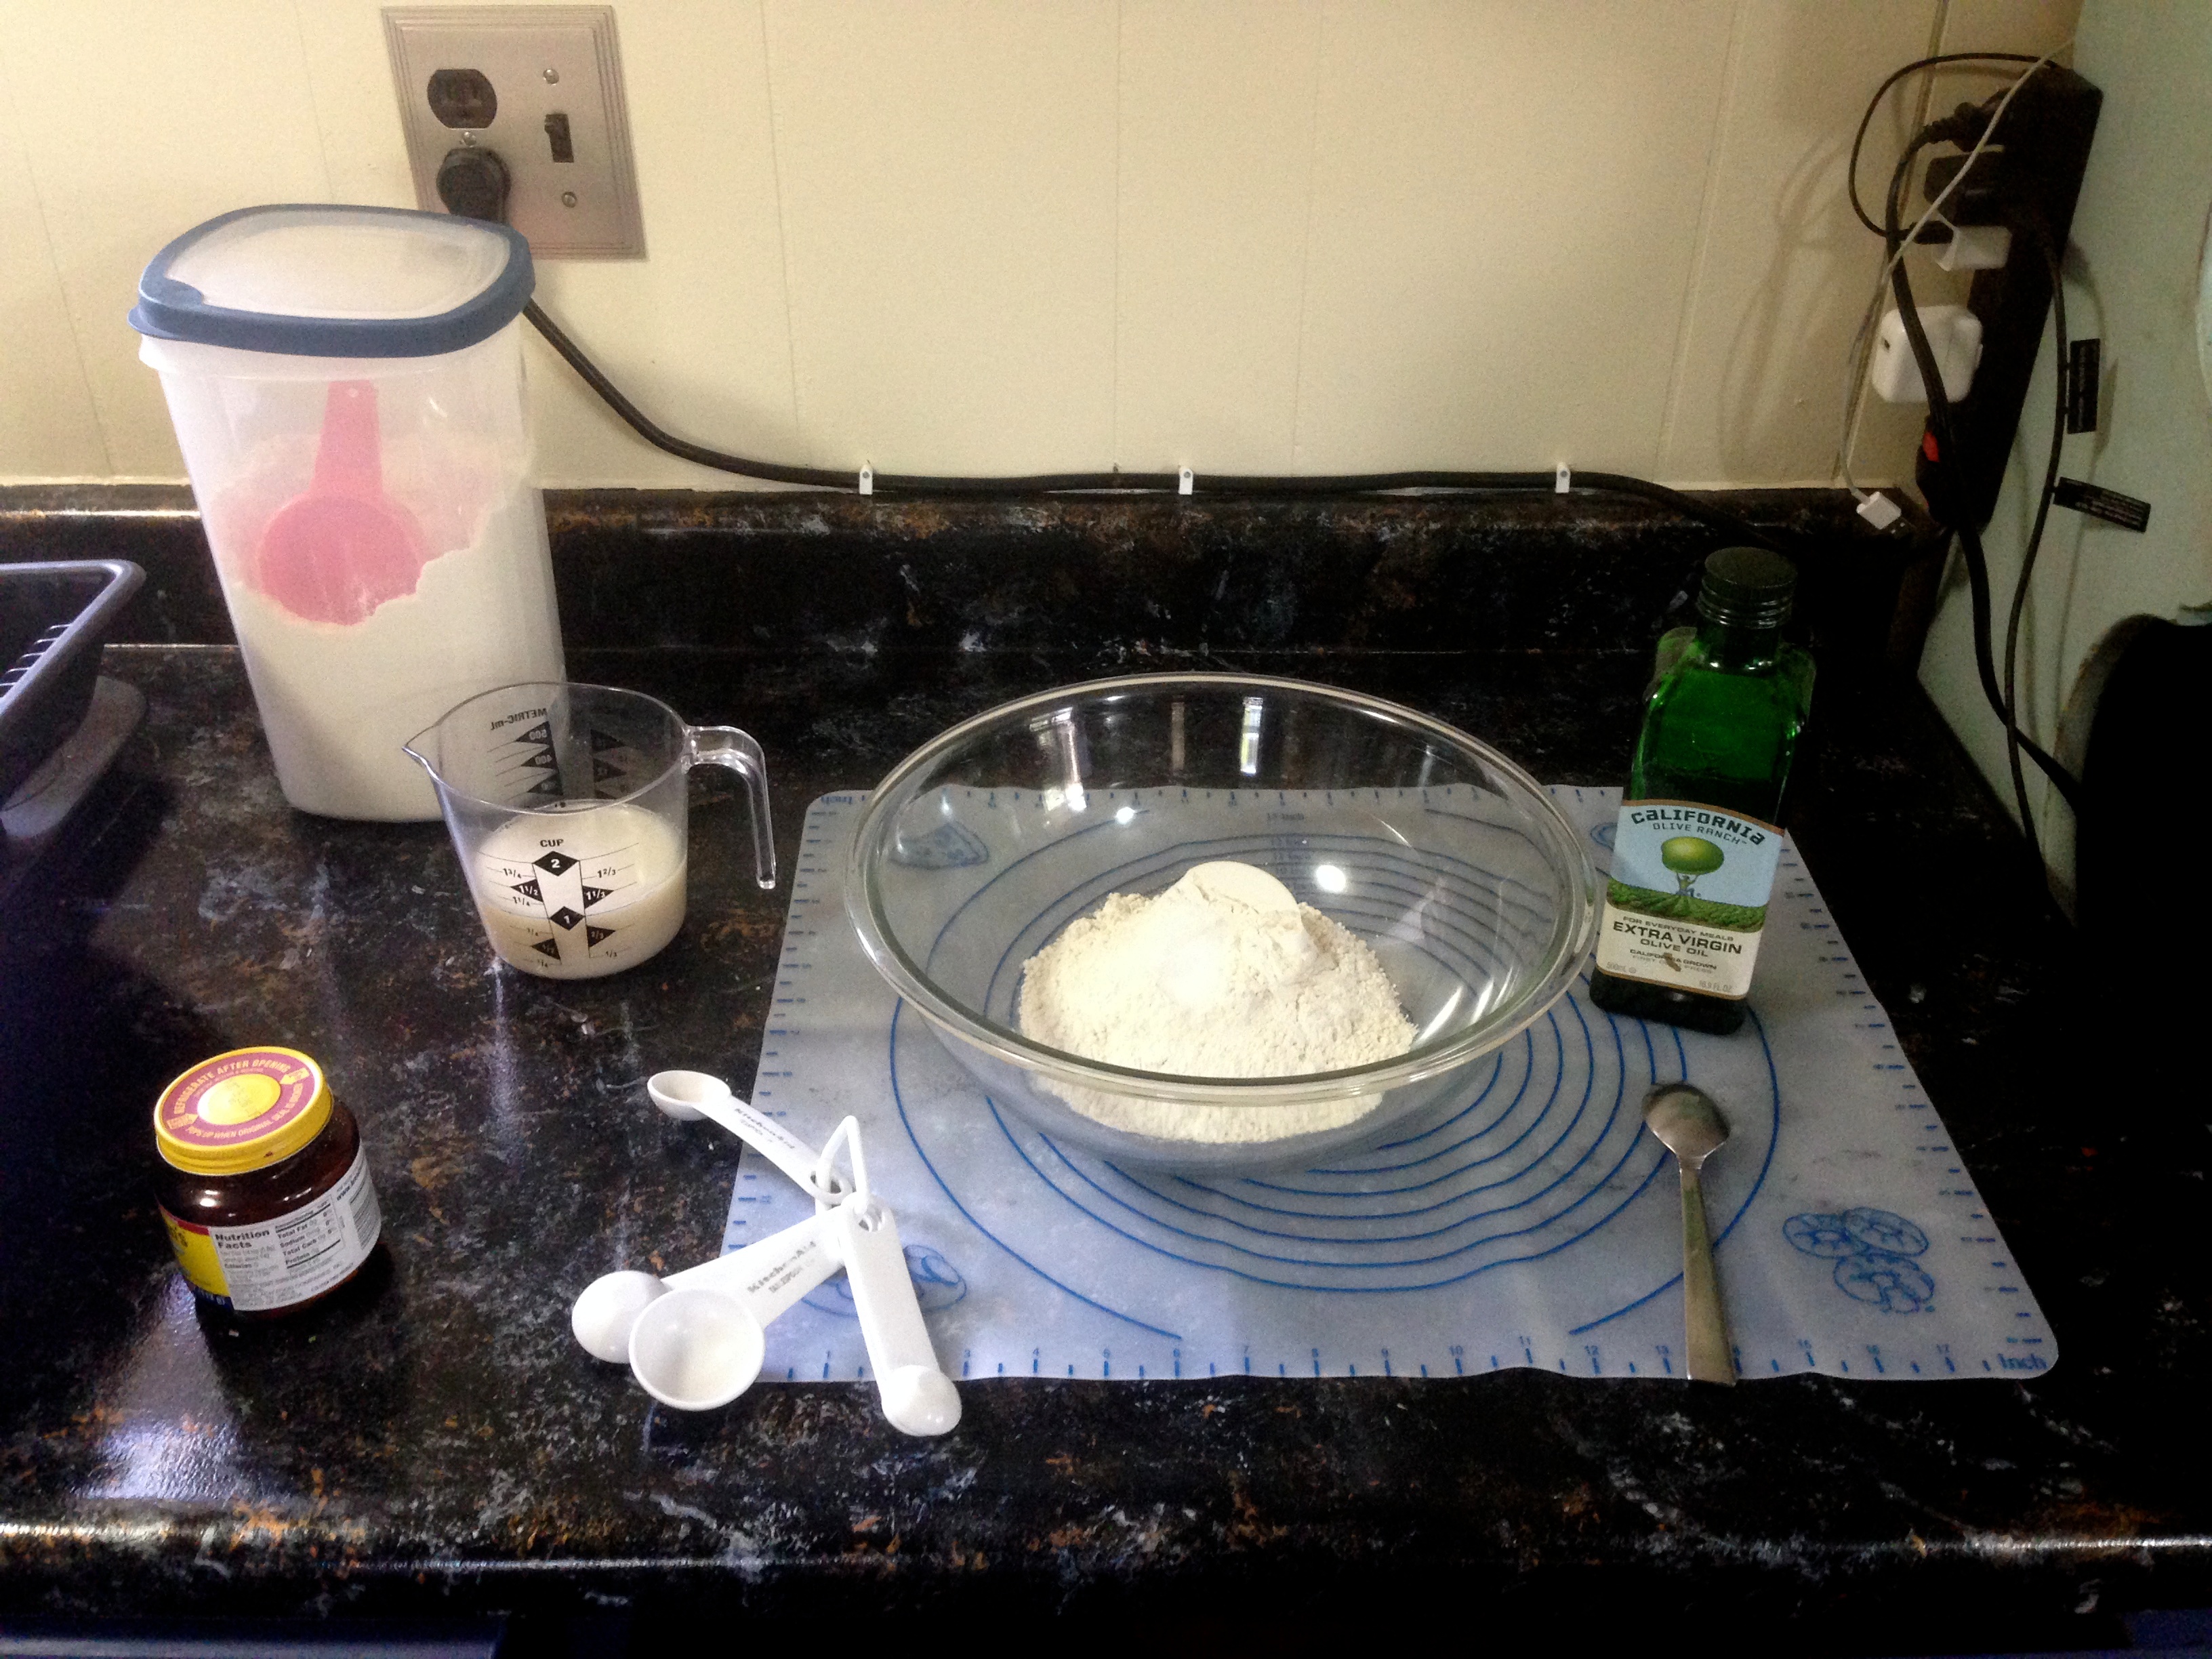
meal, food, room, lighting, pizza, shape